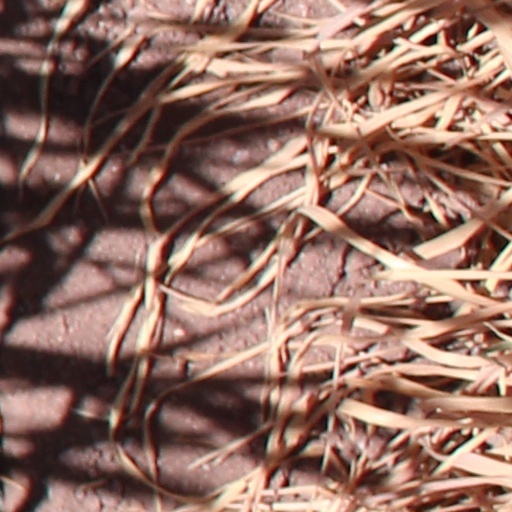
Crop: wheat